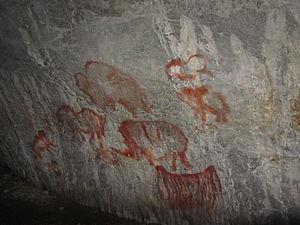
Cet article recense les sites inscrits au patrimoine mondial en Russie.